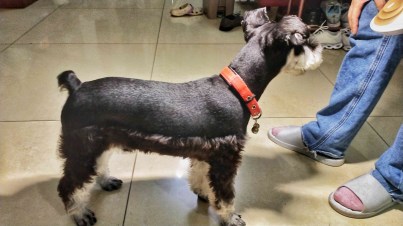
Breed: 2342-n000102-miniature_schnauzer